Nizampet

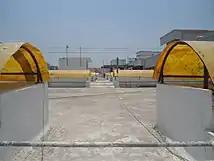

Brindhavan Estates, is one of the oldest duplex housing societies in Hyderabad, located on the way to Nizampet, approximately 0.5 km from the main Junction And Balaji Park Town Which is located near the Hanuman temple is a duplex community with more than fifty houses and four buildings.